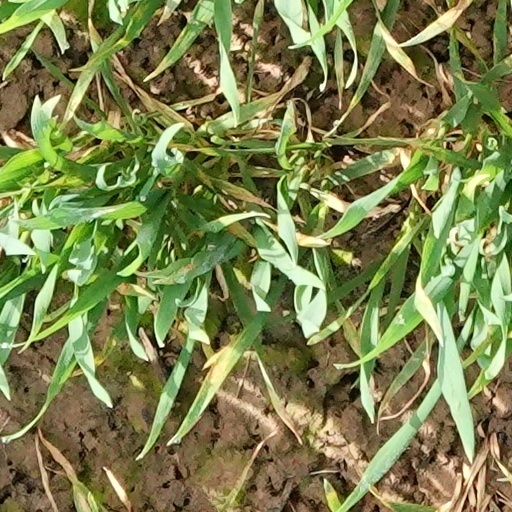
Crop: wheat